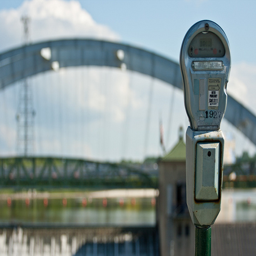
A parking pay meter outside on a sunny day
A parking meter stands in front of the water and a bridge.
A parking meter with a bridge in the background.
A view of a parking meter with a bridge and river behind it.
A parking meter sitting on the side of a road.